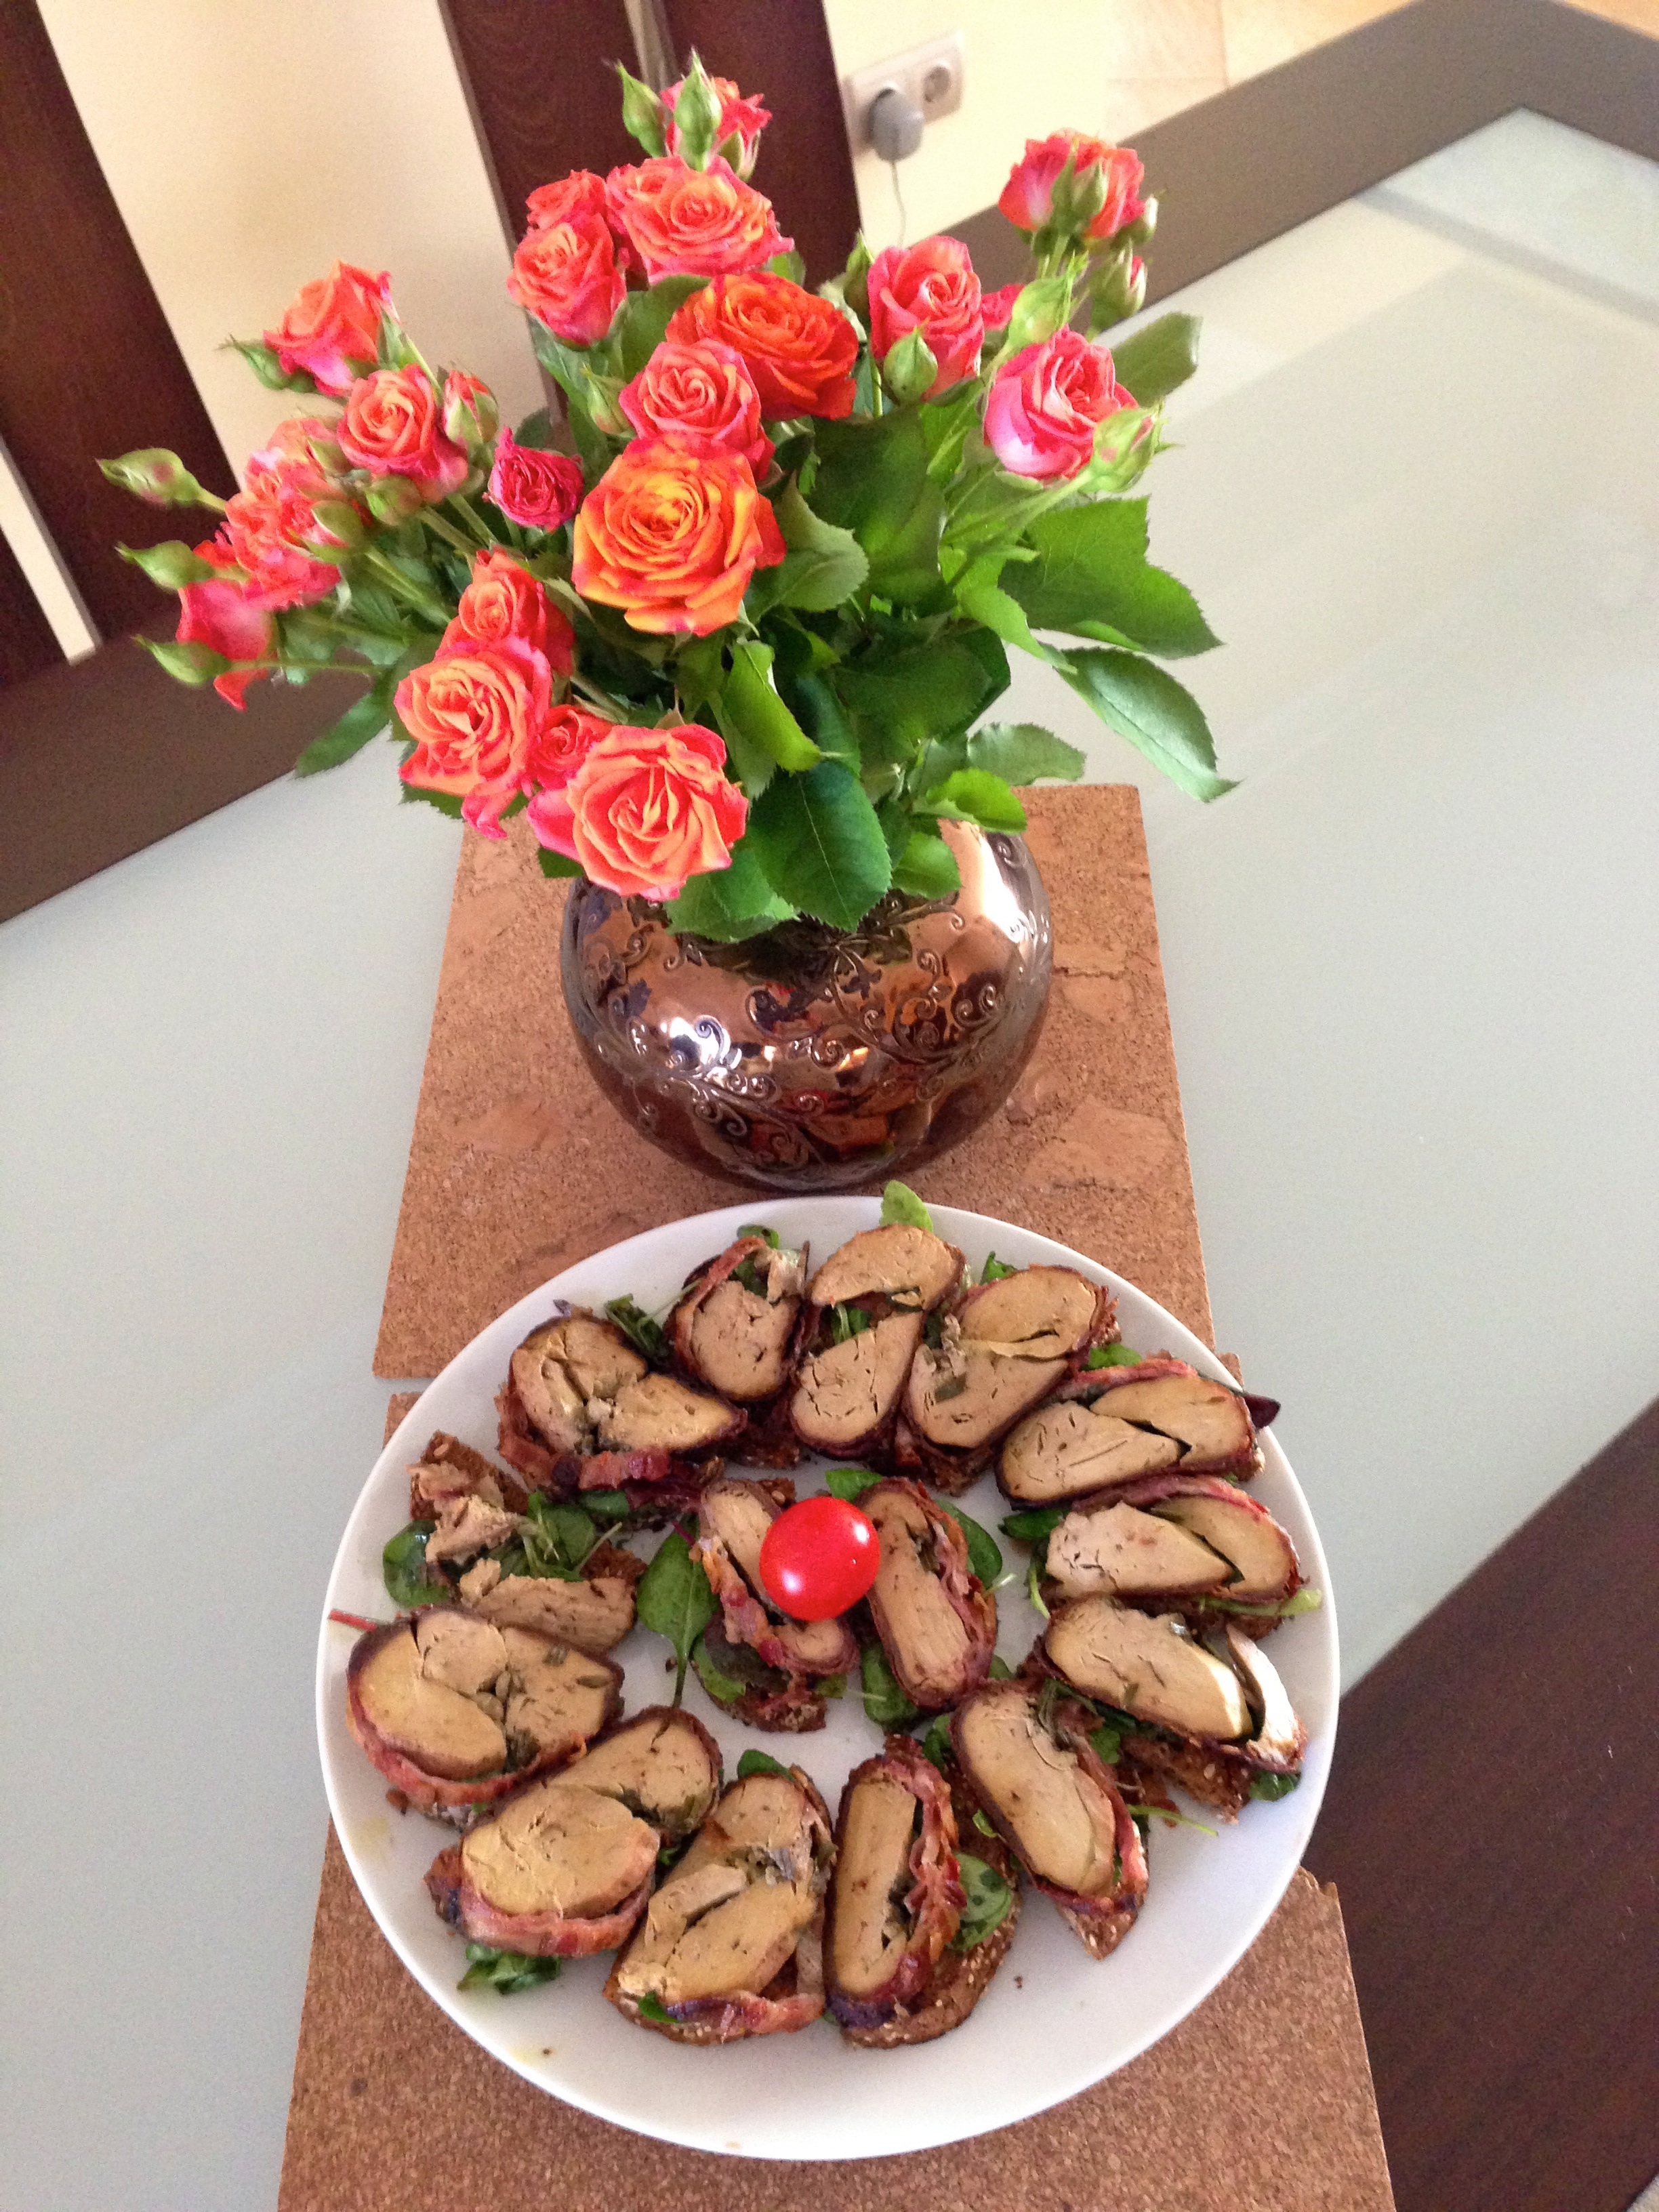
nature, plant, flower, bouquet, rose, orange, meal, food, produce, color, breakfast, baking, dessert, place setting, petals, brunch, appetizer, flowering plant, land plant, duck liver